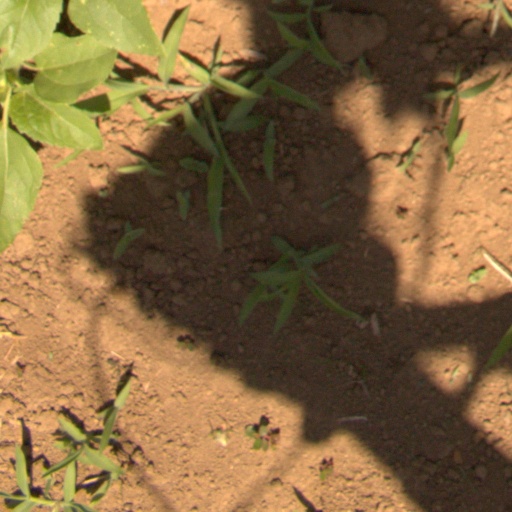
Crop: Jerusalem artichoke